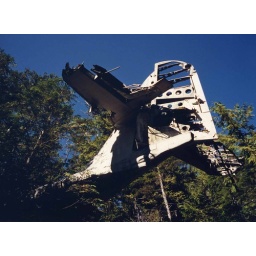
Canso airplane crashed in the tree tops on the west coast of Vancouver Island BC.